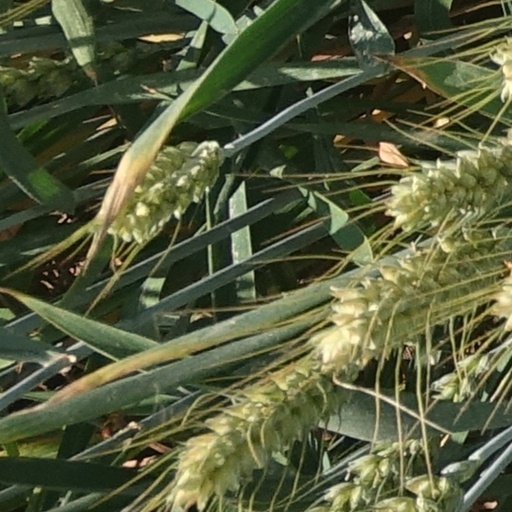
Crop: wheat